Takeminakata

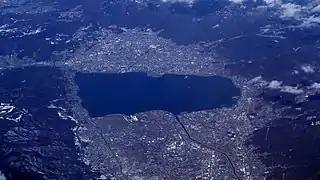
Lake Suwa

Based on textual affinities with the Urabe text of the "Kojiki", the "Jōkan-shō" is thought to have been authored by a member of the priestly Urabe clan associated with the Yoshida and Hirano Shrines in Kyoto. Records indicate that during the medieval period, the "Kuji Hongi" was used by the Department of Divinities or "Jingi-kan" (in which many Urabe clan members occupied posts) as a go-to source for inquiries regarding the histories of various shrines across the country. It is also known that during his research for information regarding Suwa Shrine, Enchū sought the assistance of two Urabe clan members: Urabe Kanetoyo (卜部兼豊, of the Yoshida branch), then senior assistant director (神祇大輔, "jingi taifu") of the Jingi-kan, and Urabe Kanemae (卜部兼前, of the Hirano branch), either of whom may have been responsible for compiling "The Matter of Suwa Shrine." In other words, Enchu most likely did not (or could not) consult the "Kuji Hongi" itself, but was rather working with an extract provided by his Urabe contacts.